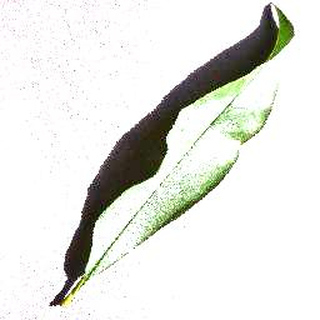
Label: healthy_peach